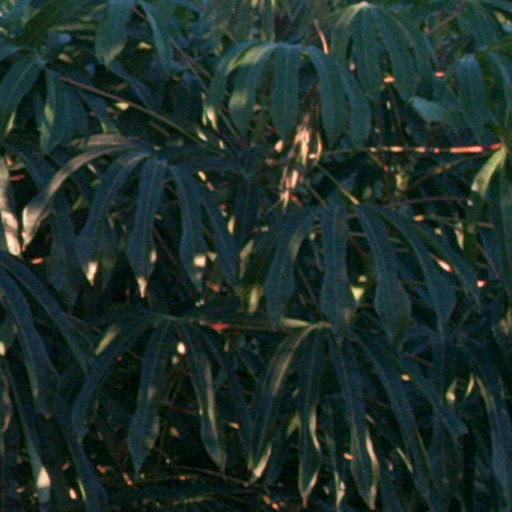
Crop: cassava